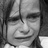
Emotion: sad